Mathias Møller Nielsen

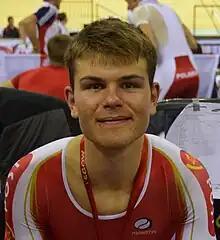
Danish amateur road and track cyclist

Mathias Møller Nielsen (born 19 March 1994 in Gentofte) is a Danish amateur road and track cyclist. He helped his Danish squad claim a gold medal in the men's junior team pursuit at the 2012 European Track Cycling Championships in Anadia, Portugal, and later represented his nation Denmark at the Summer Olympics in London. At the peak of his early sporting career, Nielsen currently rides for the Blue Water Cycling Team and Team Trefor-Blue Water.